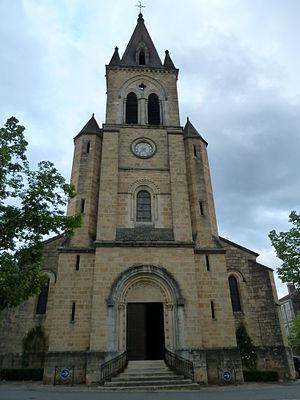
Église Saint-Barthélemy de Prayssac construite en 1861
Prayssac est une commune française, située dans le département du Lot en région Occitanie.